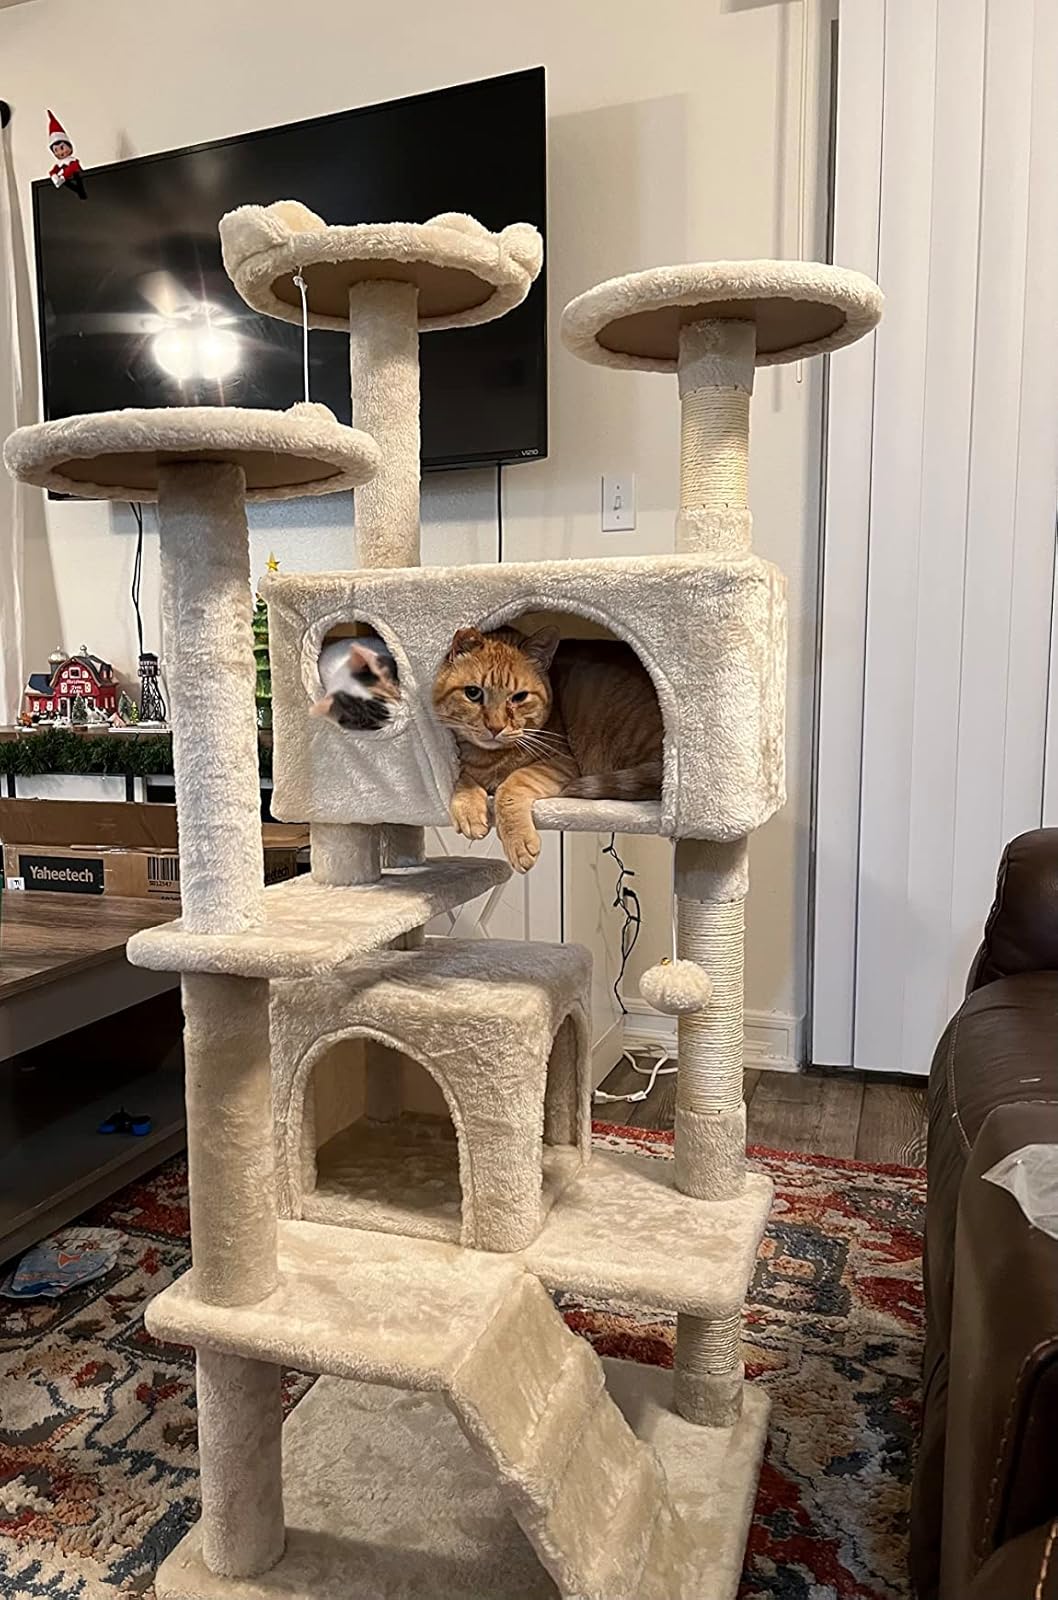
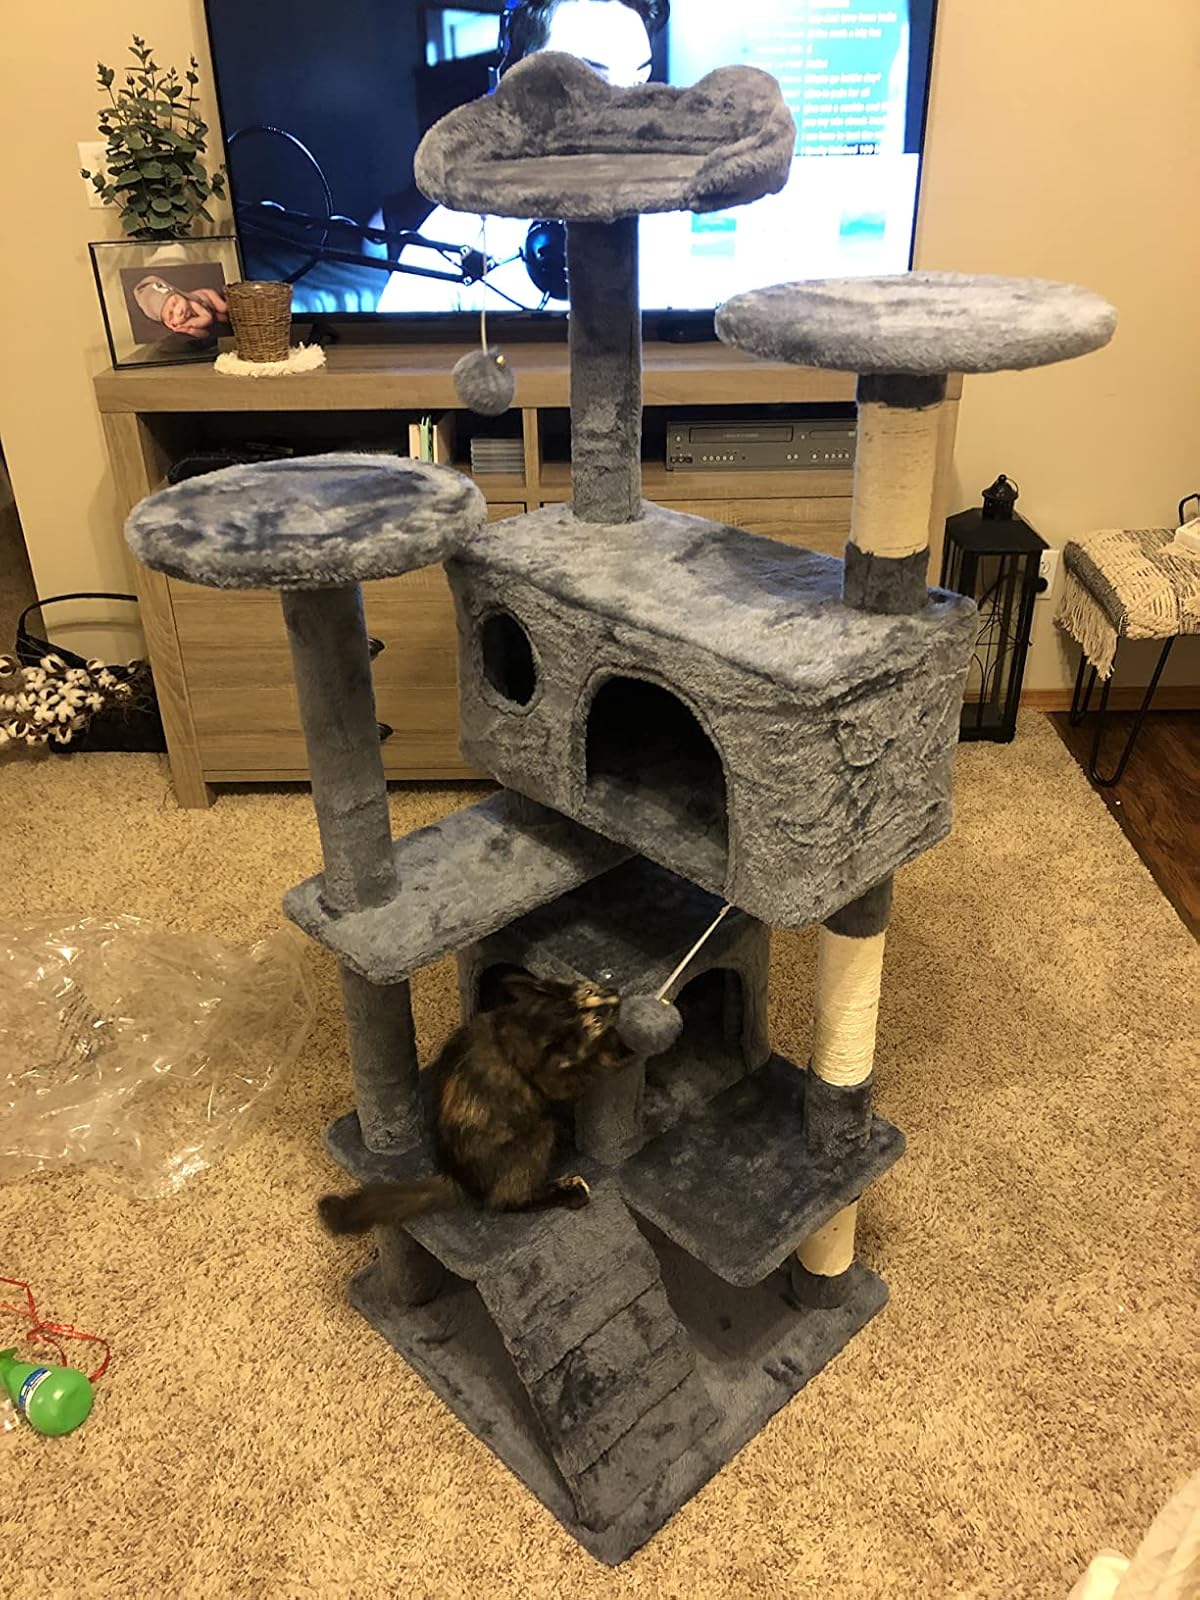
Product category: items_cat tree
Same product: no